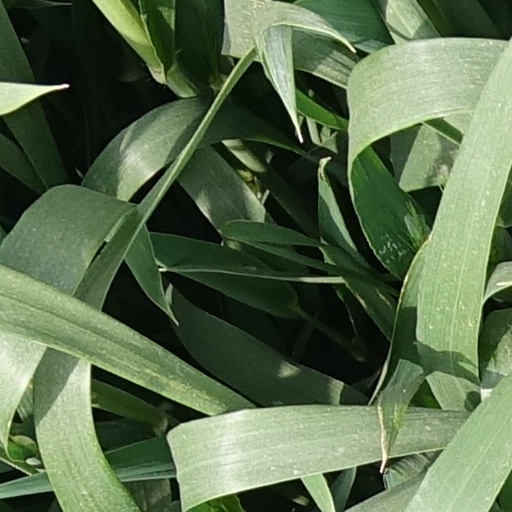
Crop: wheat